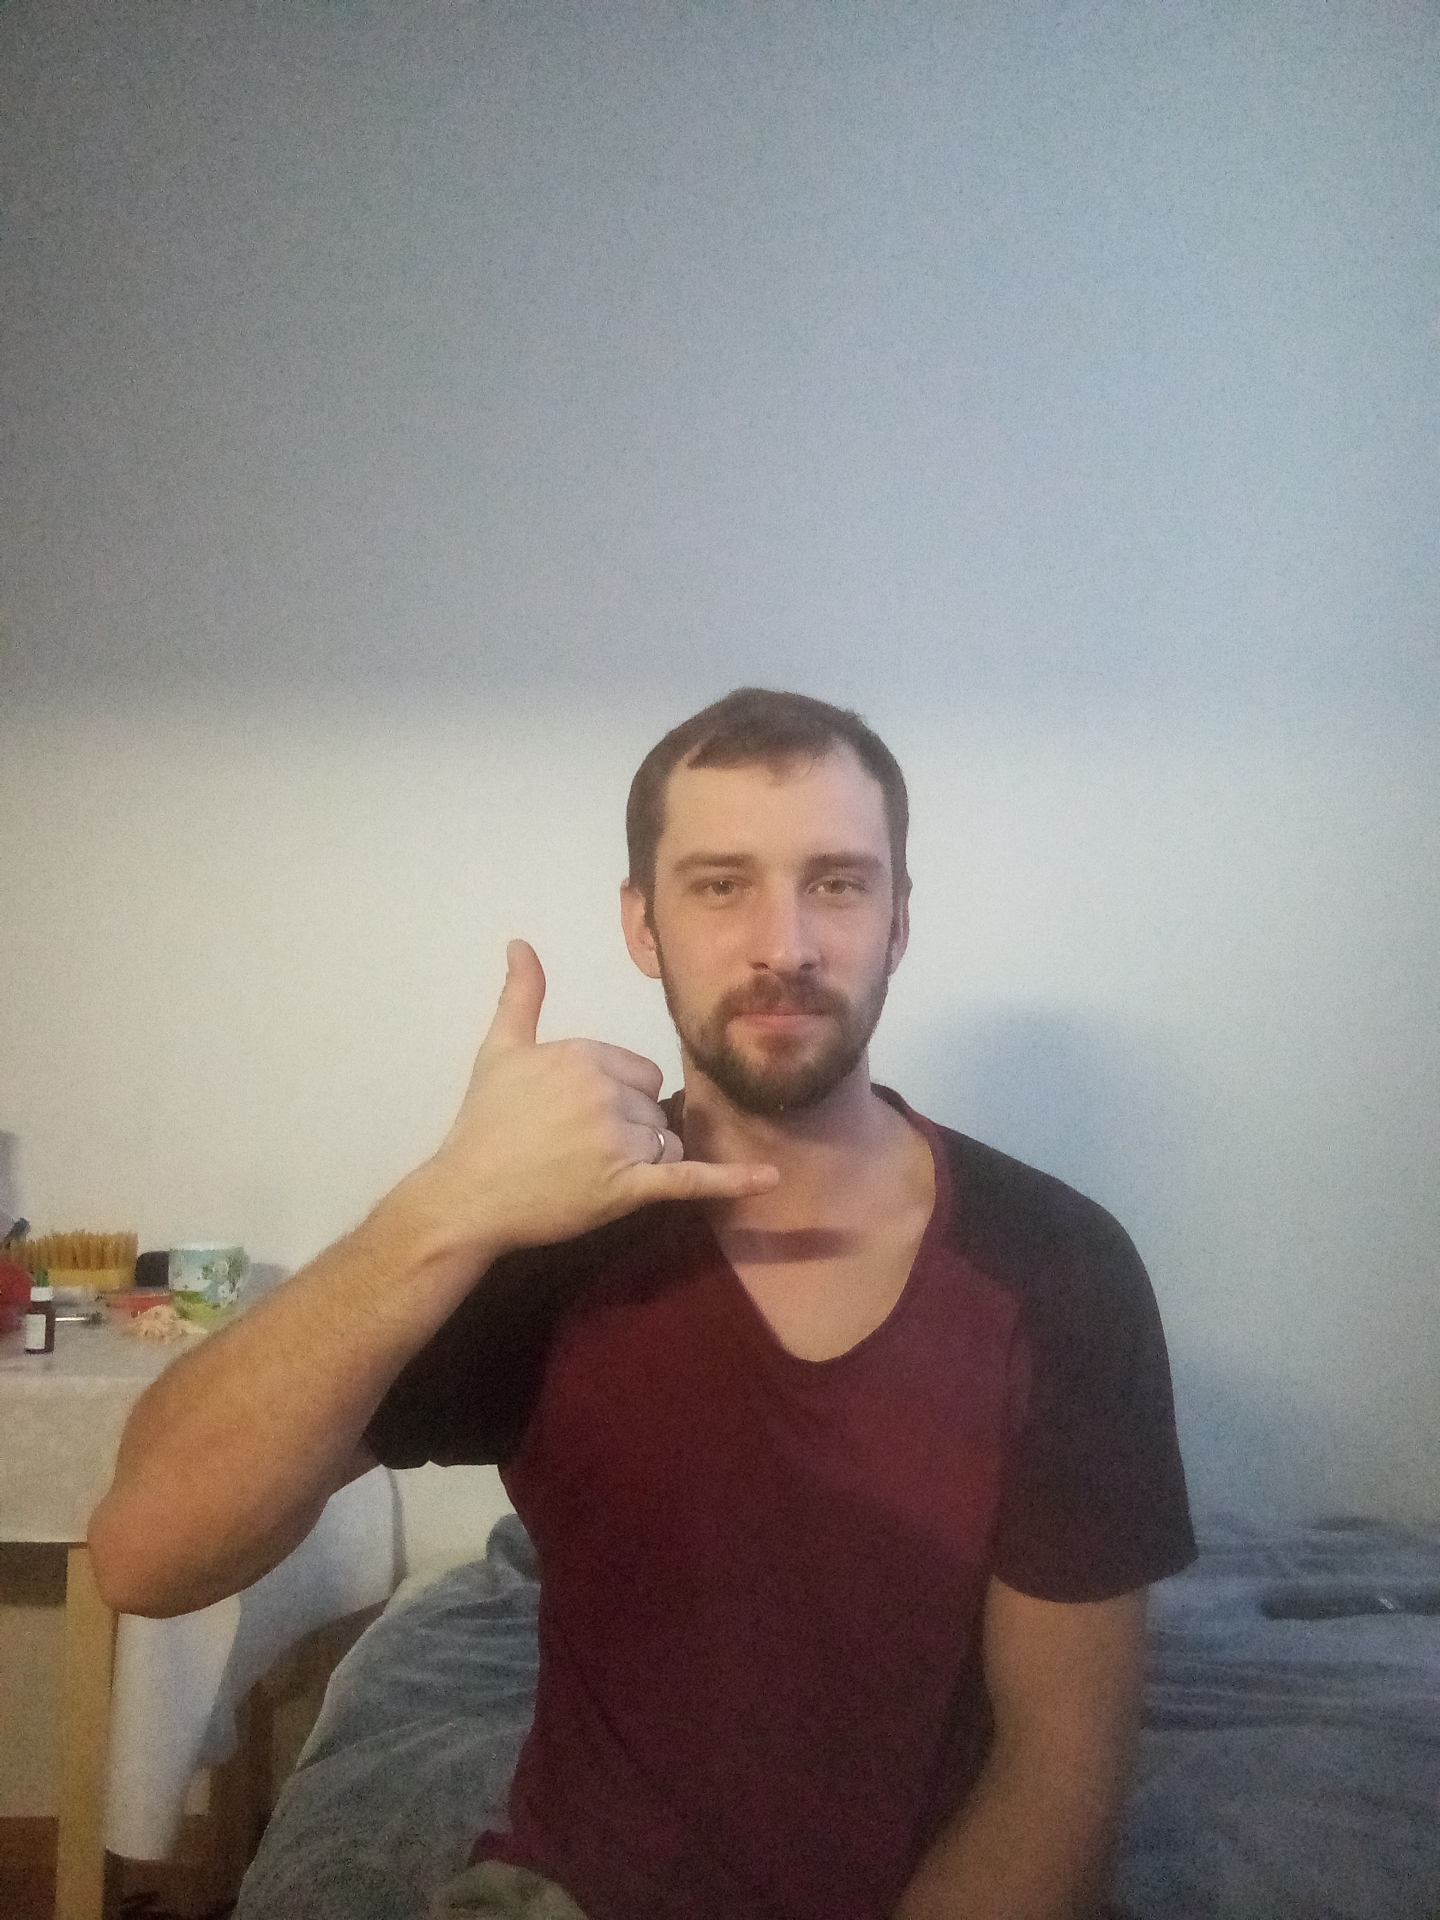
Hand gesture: call